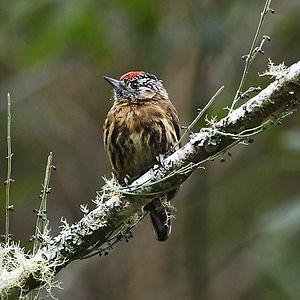
Le Picumne strié, est une espèce d'oiseaux de la famille des Picidae, dont l'aire de répartition s'étend sur l'Argentine, l'Uruguay et le Brésil.